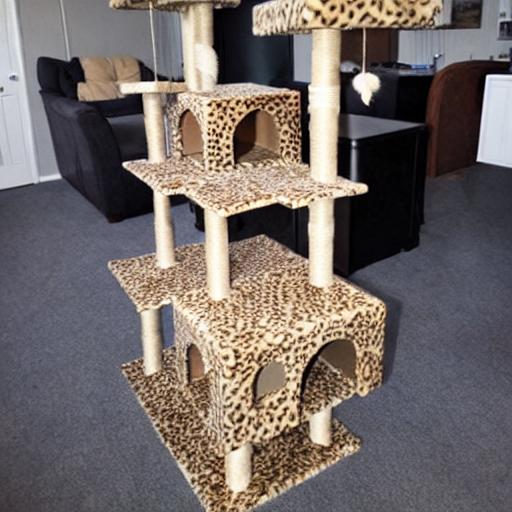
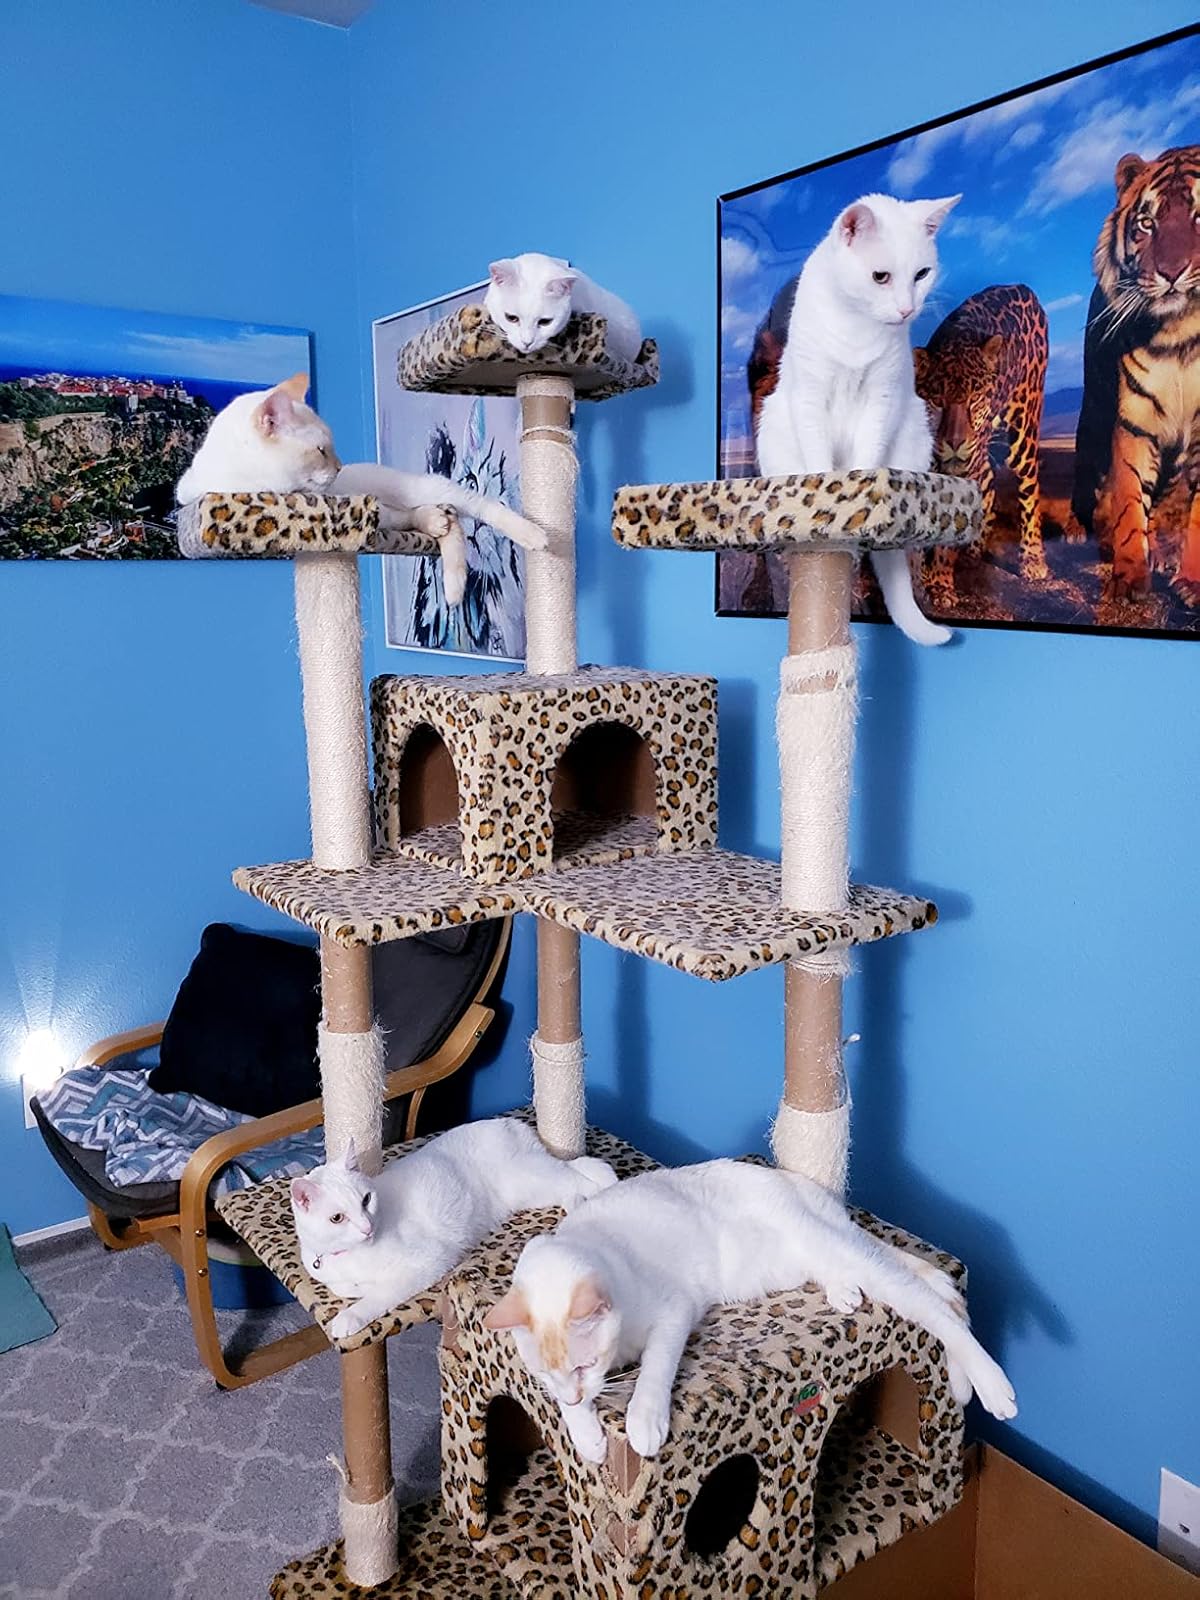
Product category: items_cat tree
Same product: no